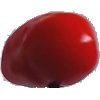
Label: Tomato 2